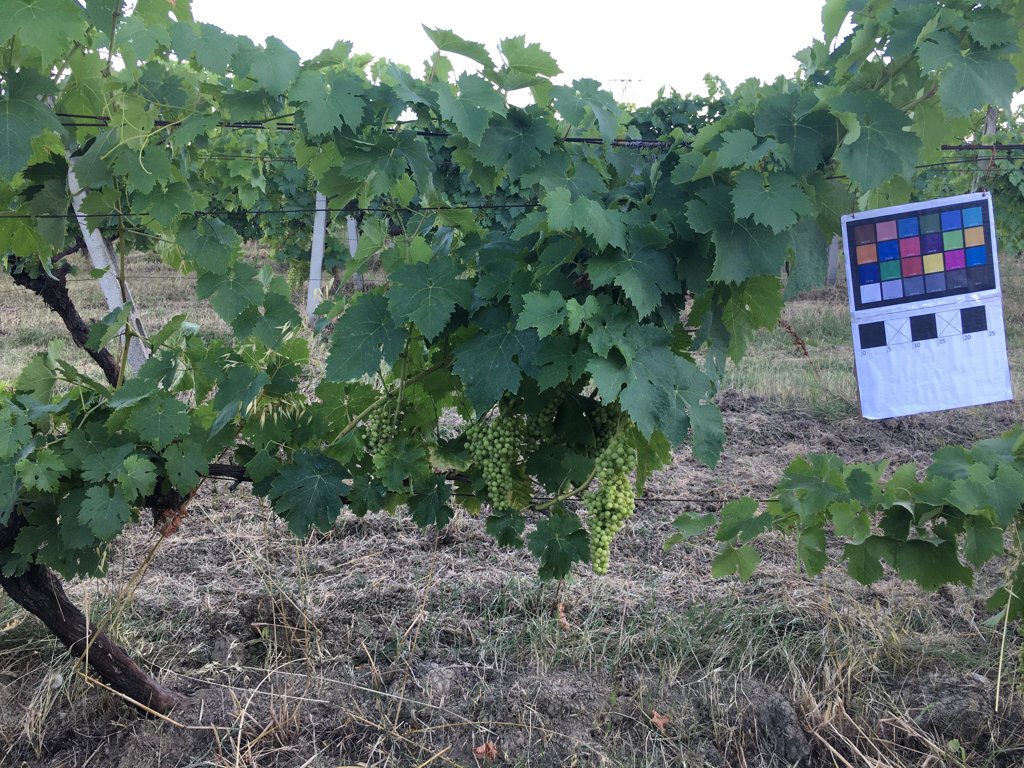
Berries visible: 405
Grape clusters: 5